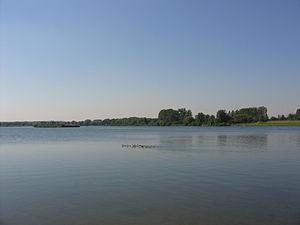
Le lac de Schulen ou Schulensmeer est un petit lac d'eau douce dans la province de Limbourg en Belgique situé sur la rivière Démer entre Hasselt et Diest. C'est le plus grand lac de Flandre.